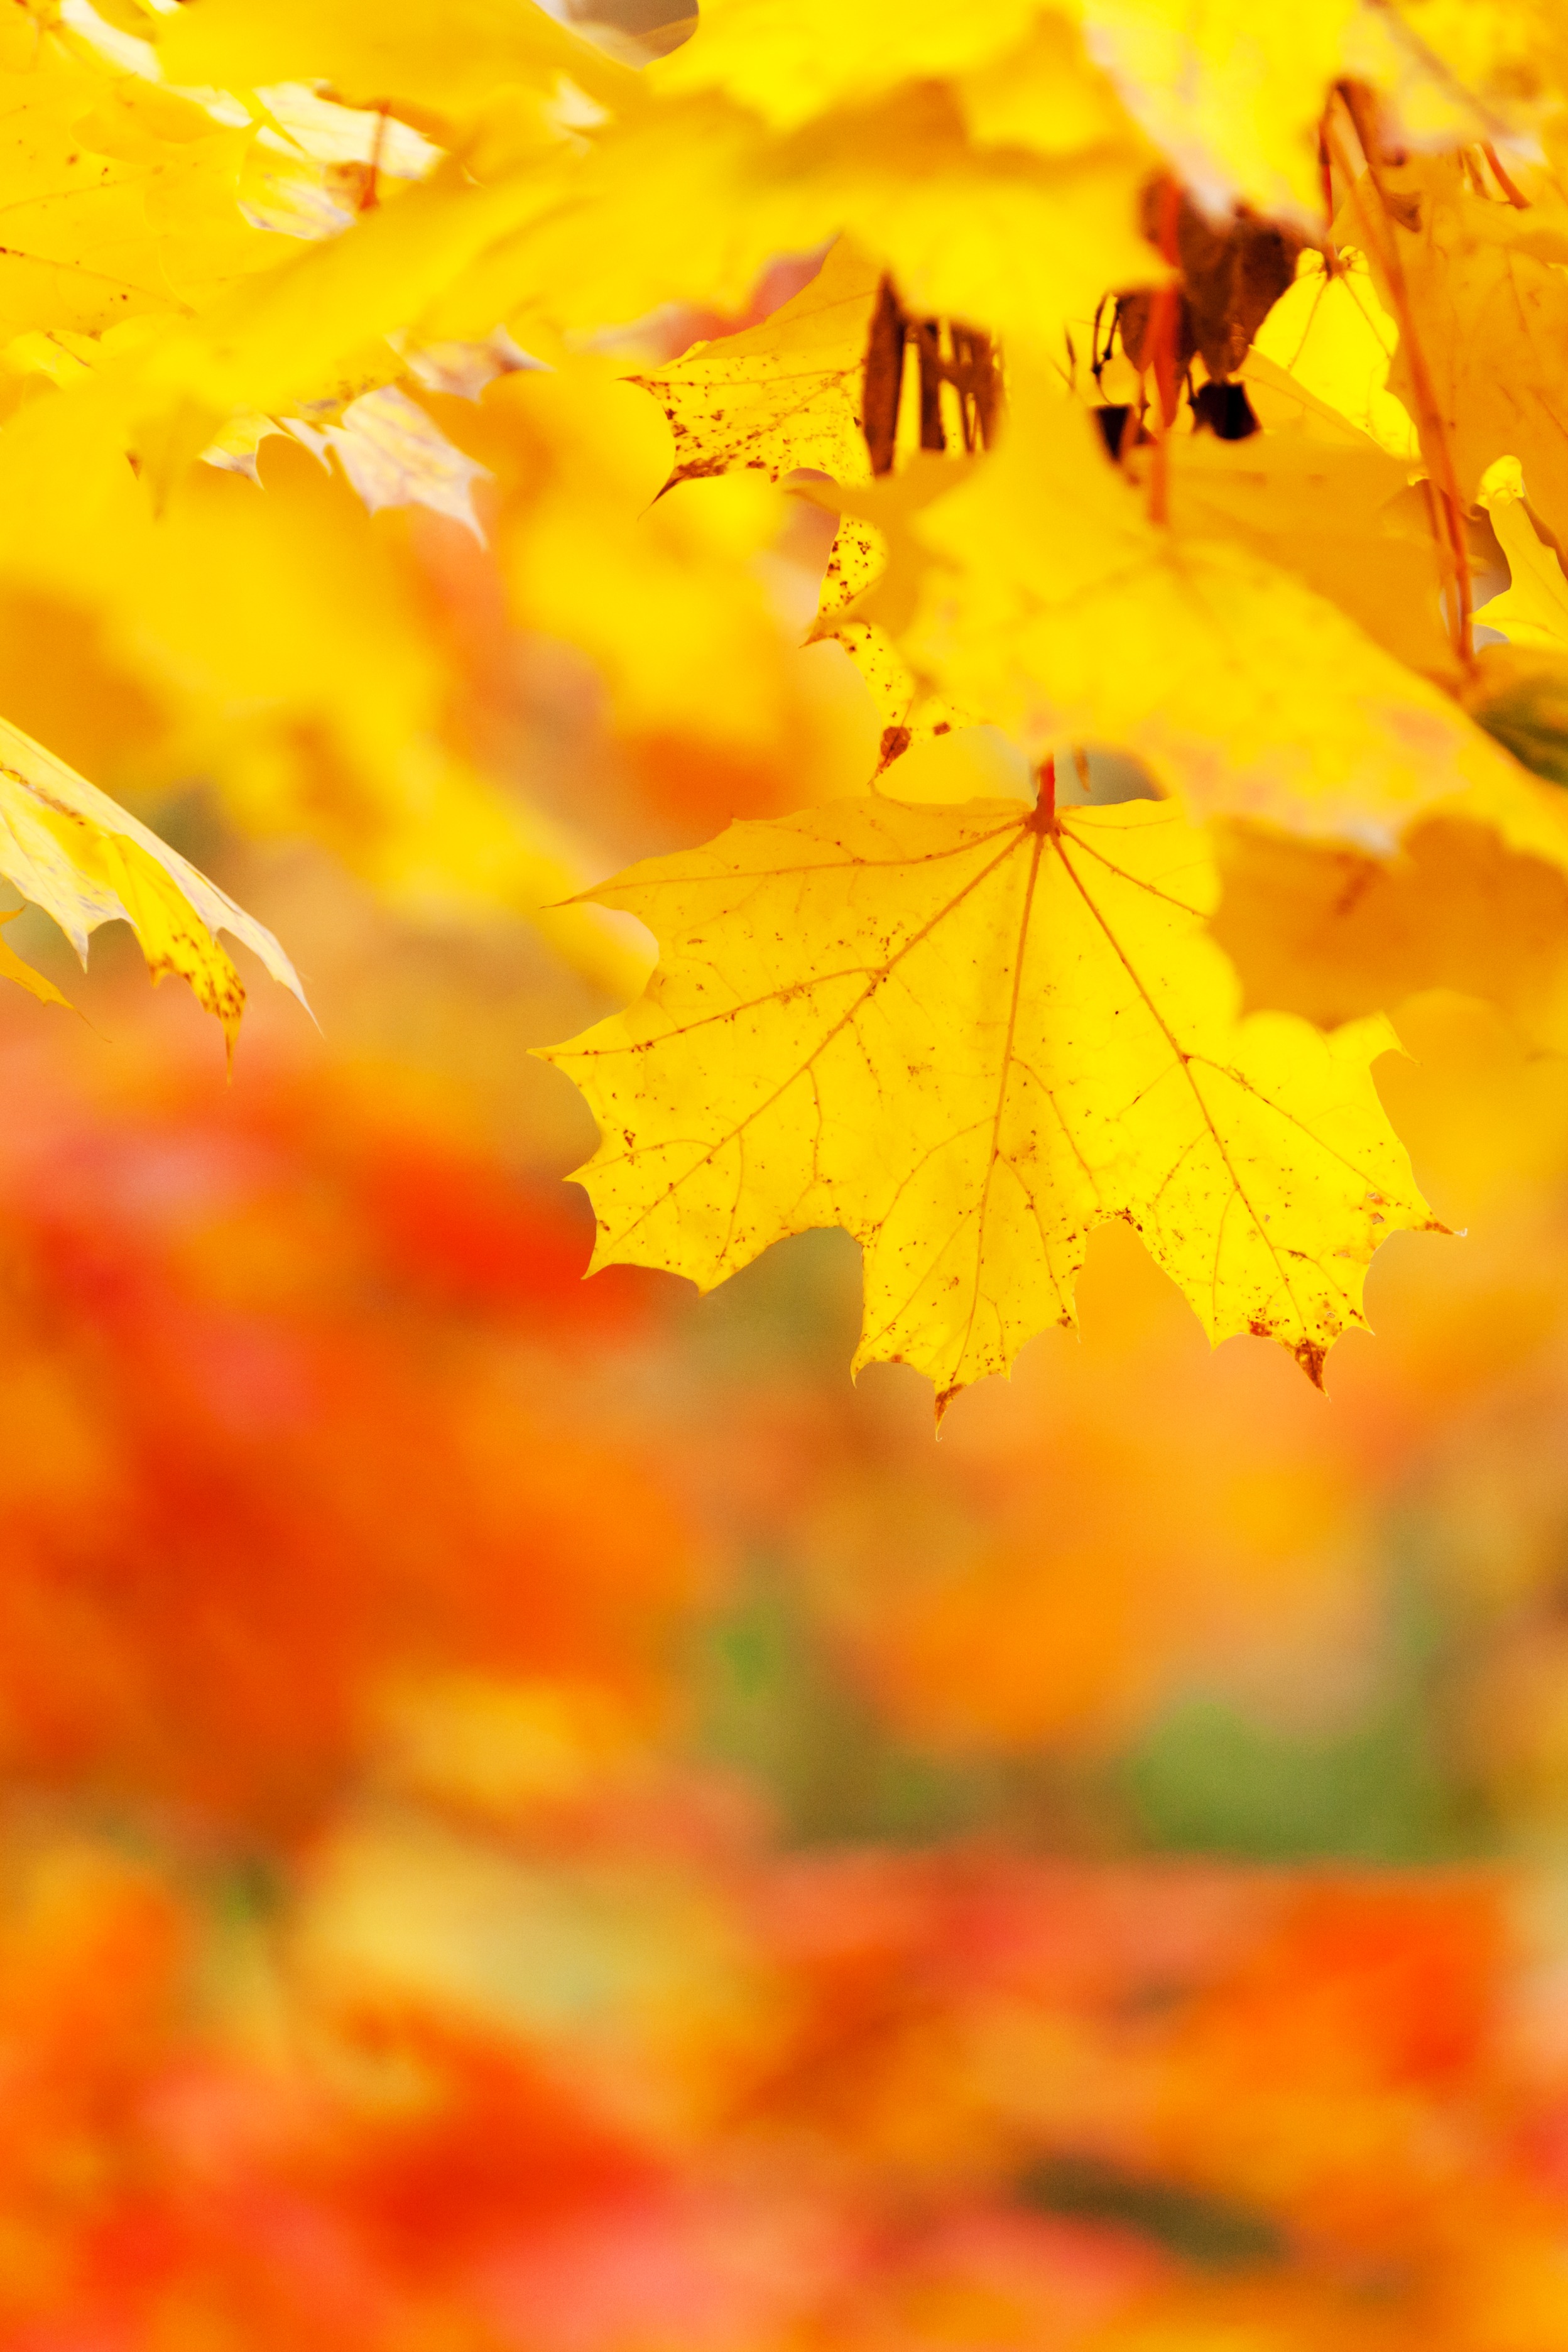
tree, nature, branch, abstract, plant, sunlight, leaf, fall, flower, petal, orange, red, color, autumn, yellow, season, maple, maple tree, maple leaf, leaves, bright, macro photography, flowering plant, maidenhair tree, plant stem, woody plant, land plant